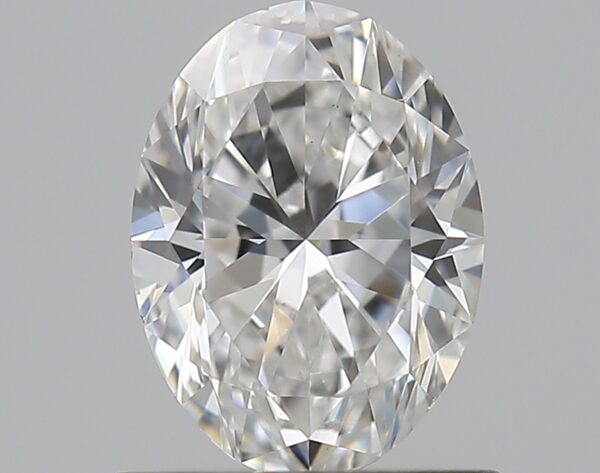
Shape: oval
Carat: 0.7
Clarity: VS2
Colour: E
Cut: EX
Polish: EX
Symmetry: VG
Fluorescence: ST
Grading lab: GIA
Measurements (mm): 6.77 x 4.97 x 3.16